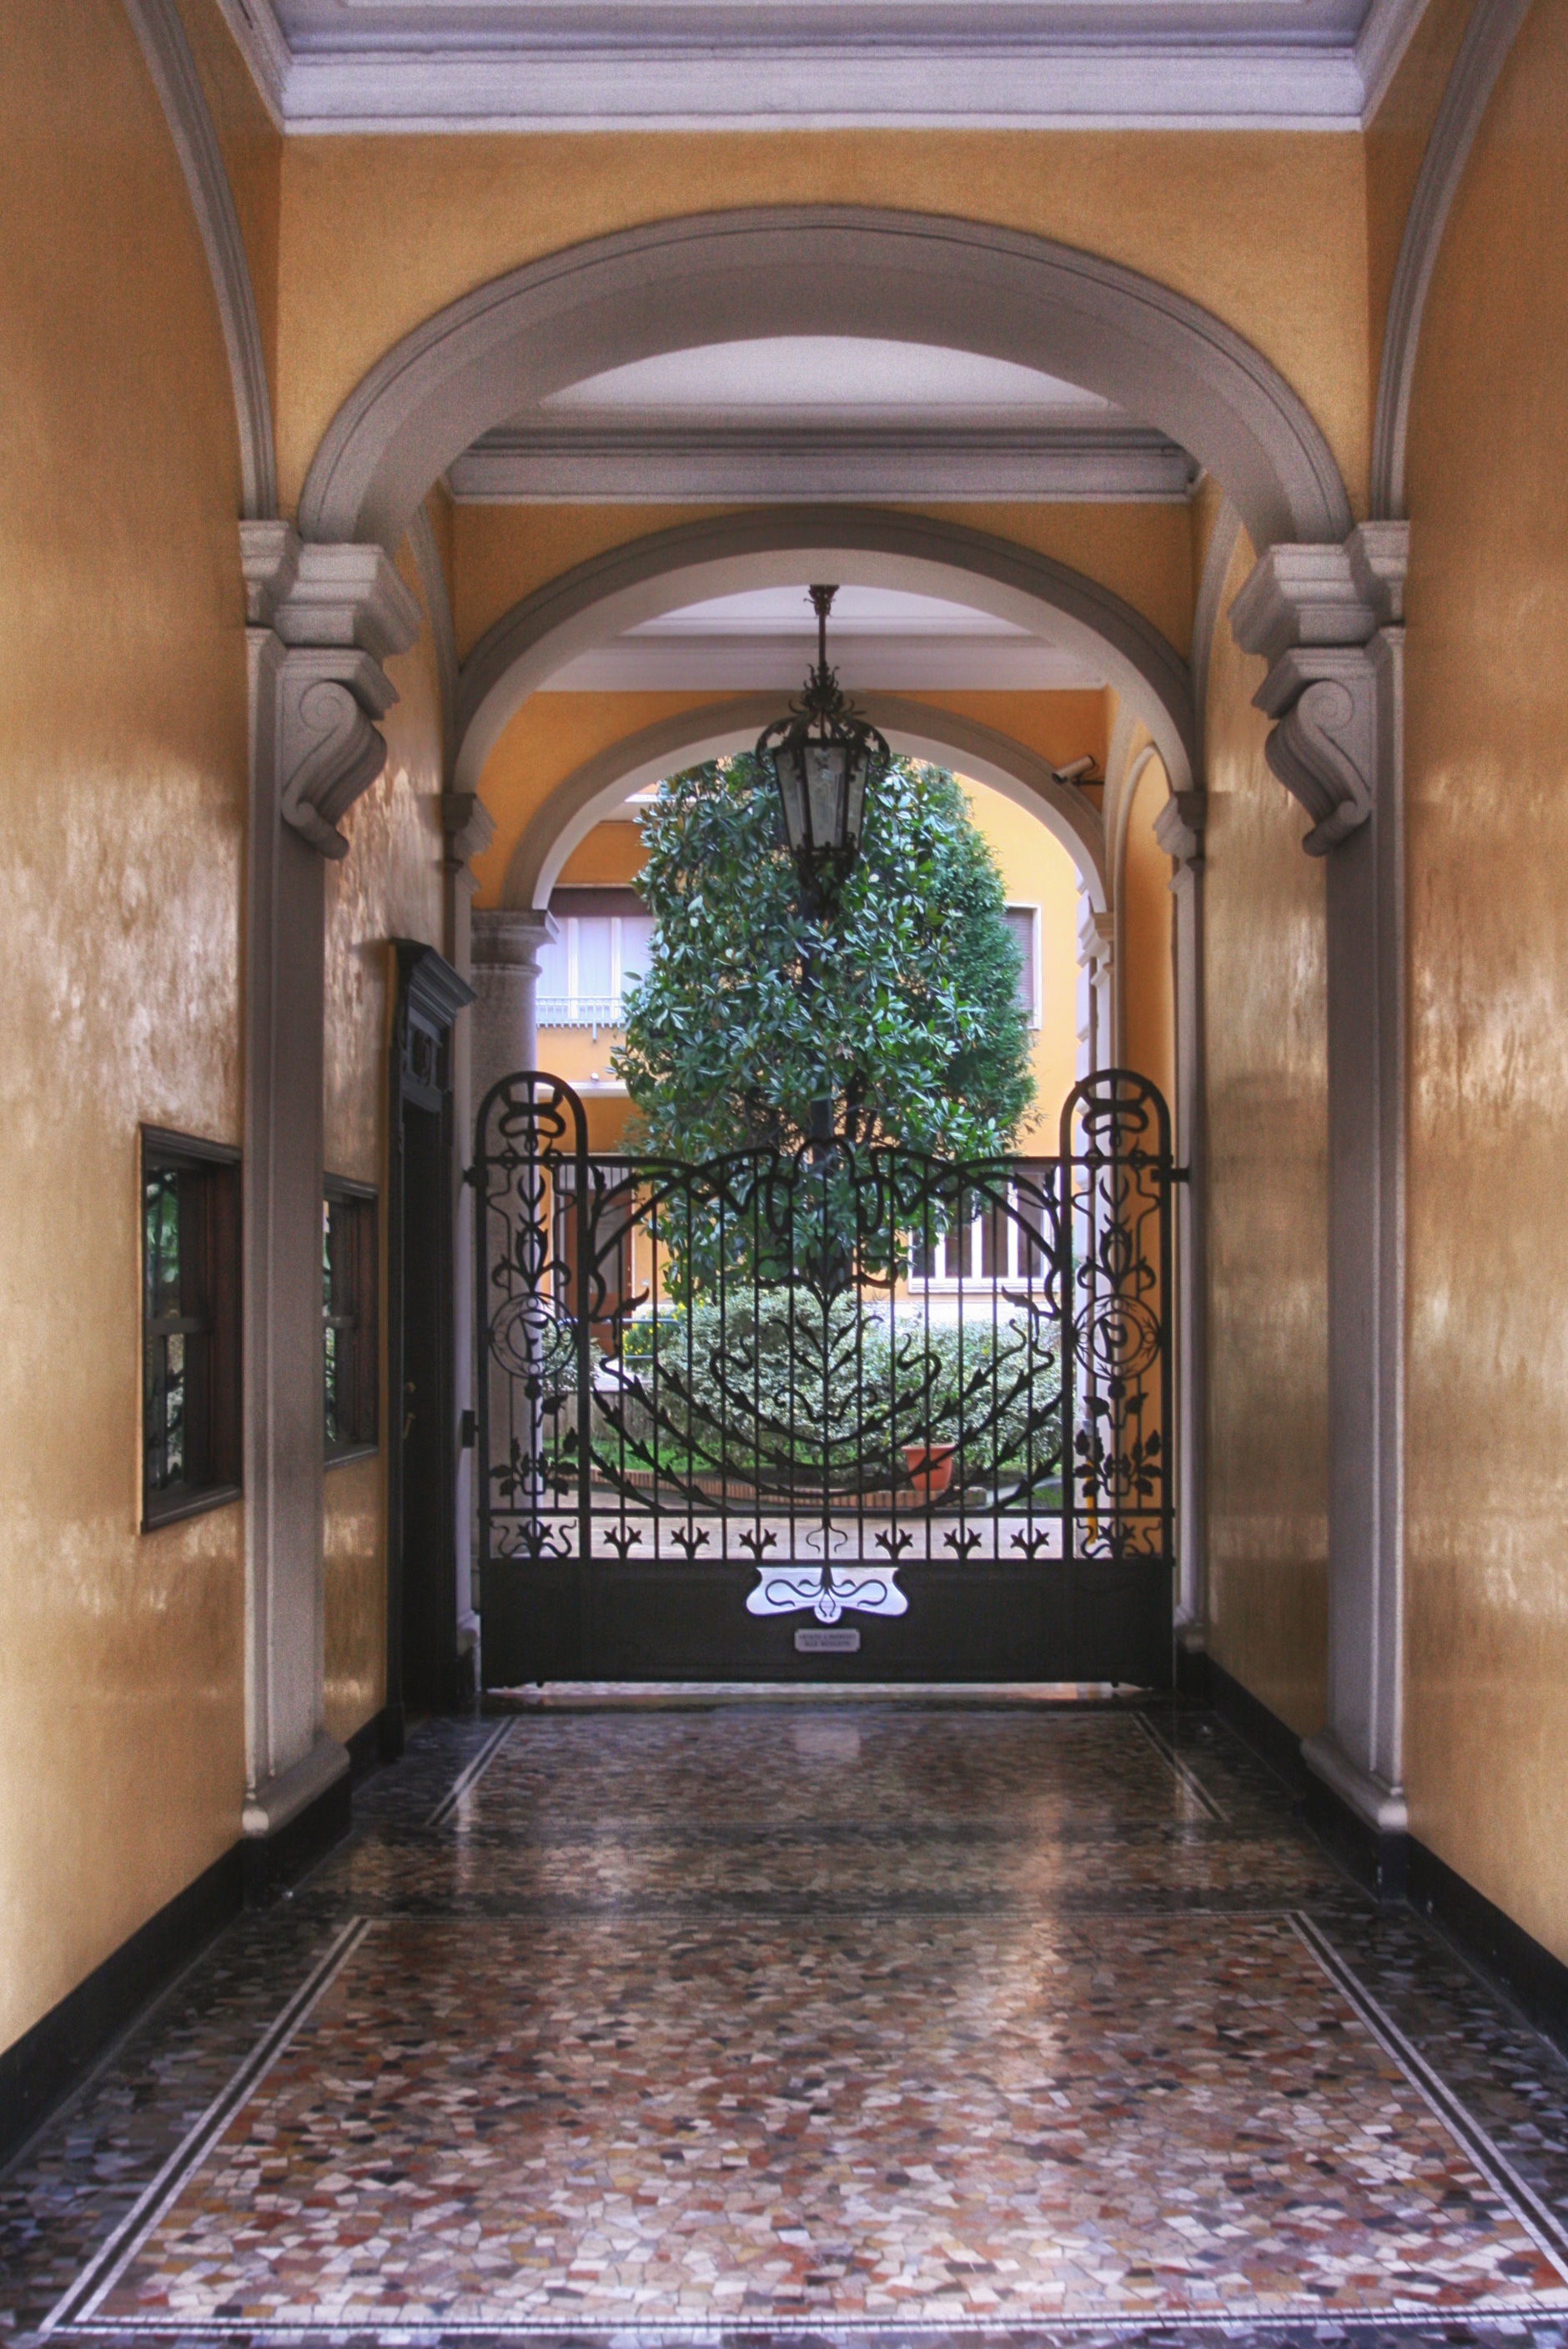
architecture, mansion, home, arch, hall, entrance, property, chapel, room, interior design, archway, tourist attraction, estate, lobby, portal